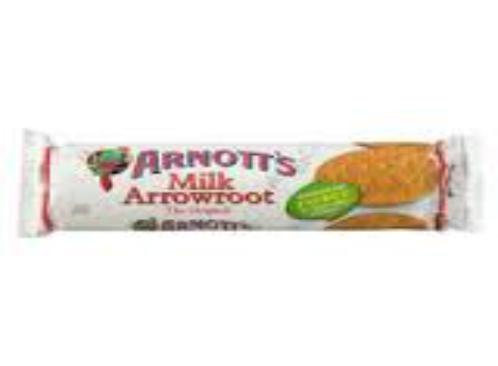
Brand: Arrowroot biscuits
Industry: Food